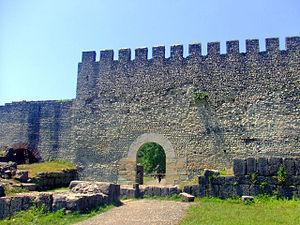
La Géorgie, en forme longue depuis 1995 la république de Géorgie, est un pays sur la côte est de la mer Noire dans le Caucase, situé à la fois en Europe de l'Est et en Asie. Elle est considérée comme faisant culturellement, historiquement et politiquement parlant partie de l'Europe. Le pays est membre du Conseil de l'Europe, de l'OSCE, de Eurocontrol, de la Coopération économique de la mer Noire et de l'Alliance GUAM. Elle espère devenir un jour membre de l'OTAN et de l'Union européenne avec laquelle un accord d'association a été conclu en 2014.
La Mingrélie-Haute Svanétie est une région administrative de l'ouest de la Géorgie, dans le Caucase. Elle a pour capitale Zougdidi.
Nokalakevi, Archéopolis ou Tsikhegoji est à la fois un village et un site archéologique de la municipalité de Senaki, dans la province de Mingrélie-et-Haute-Svanétie en Géorgie.